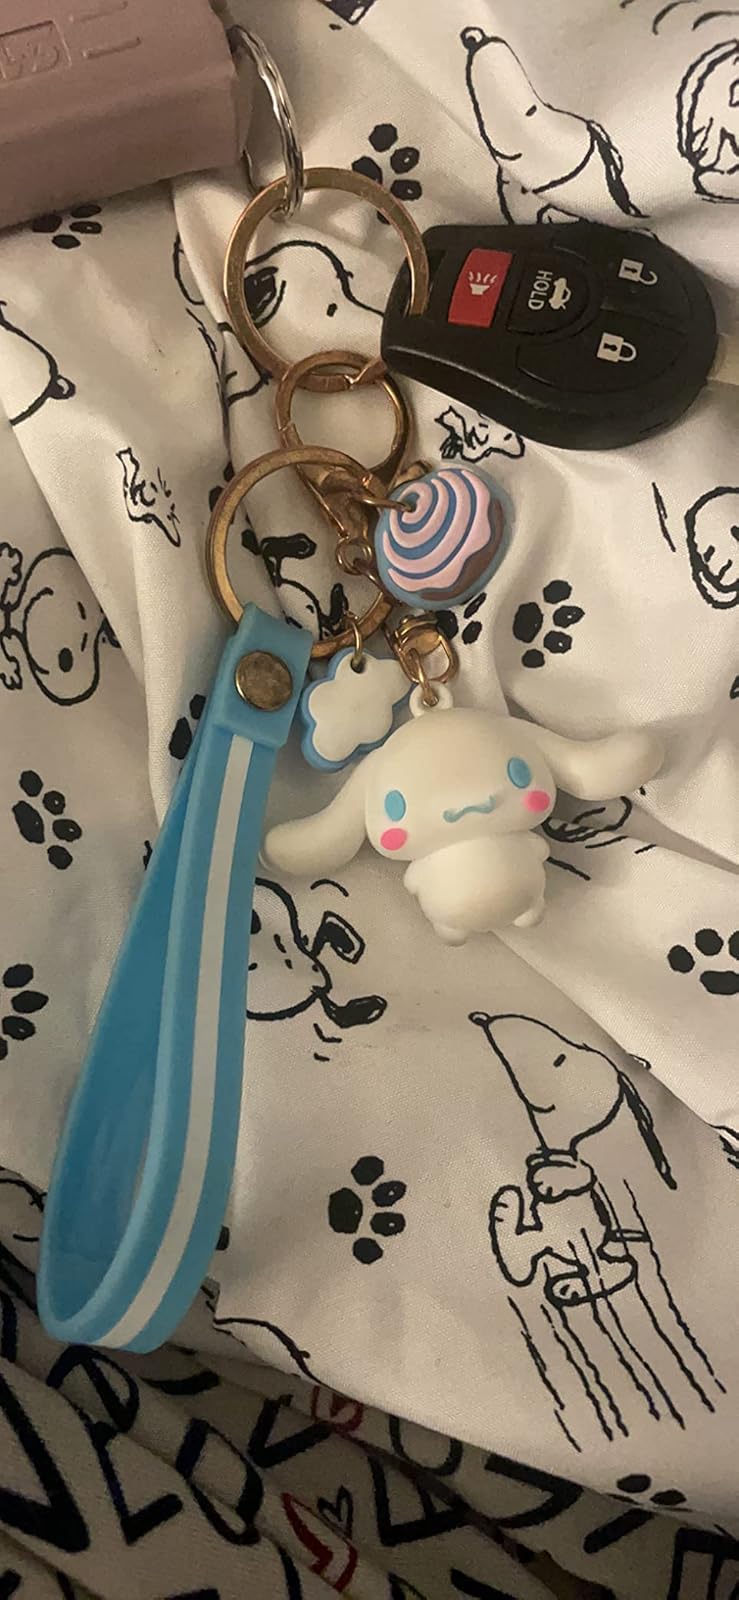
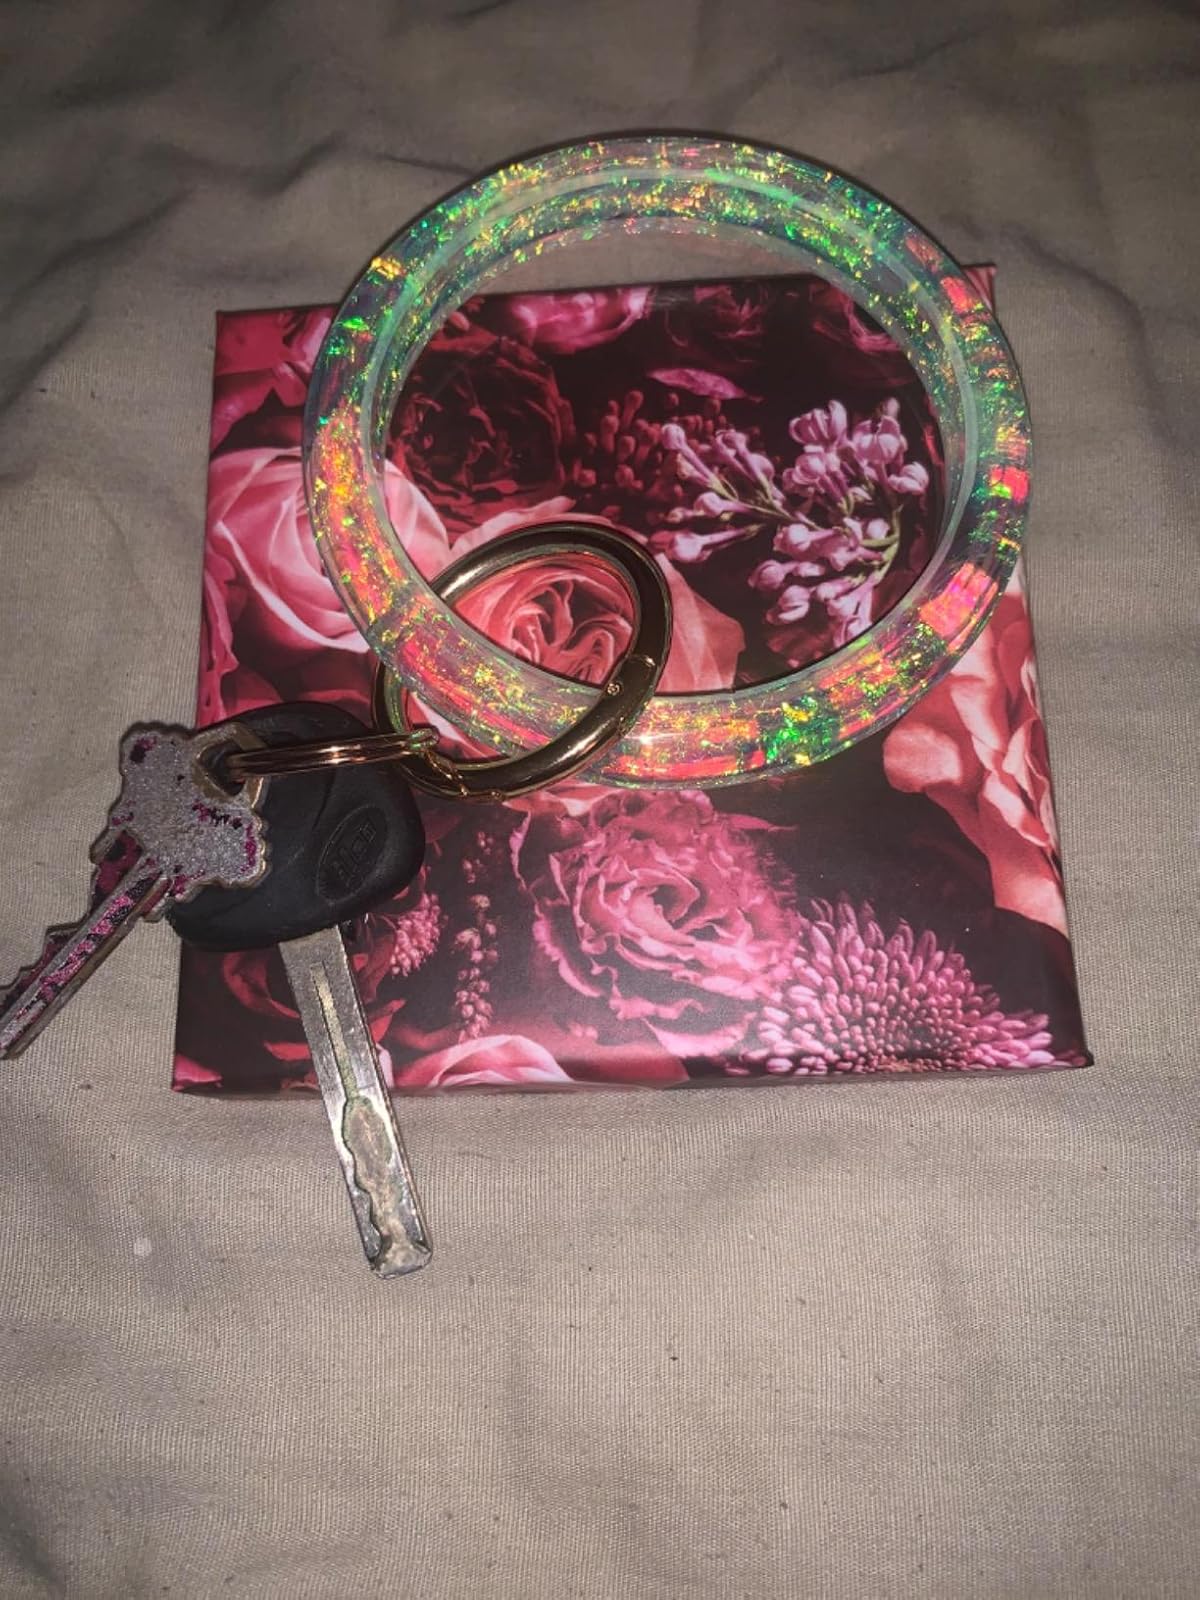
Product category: accessories_keychain
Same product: no